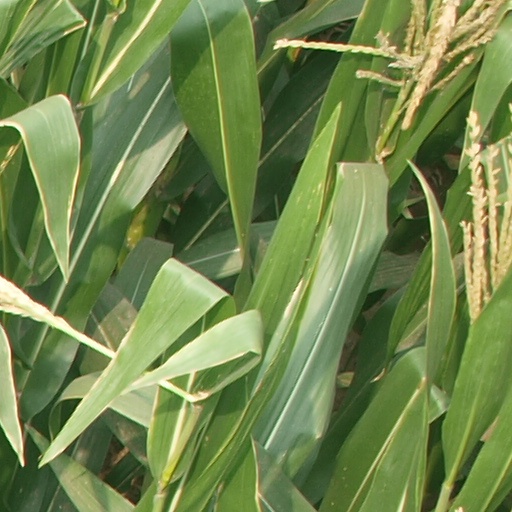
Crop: maize; corn